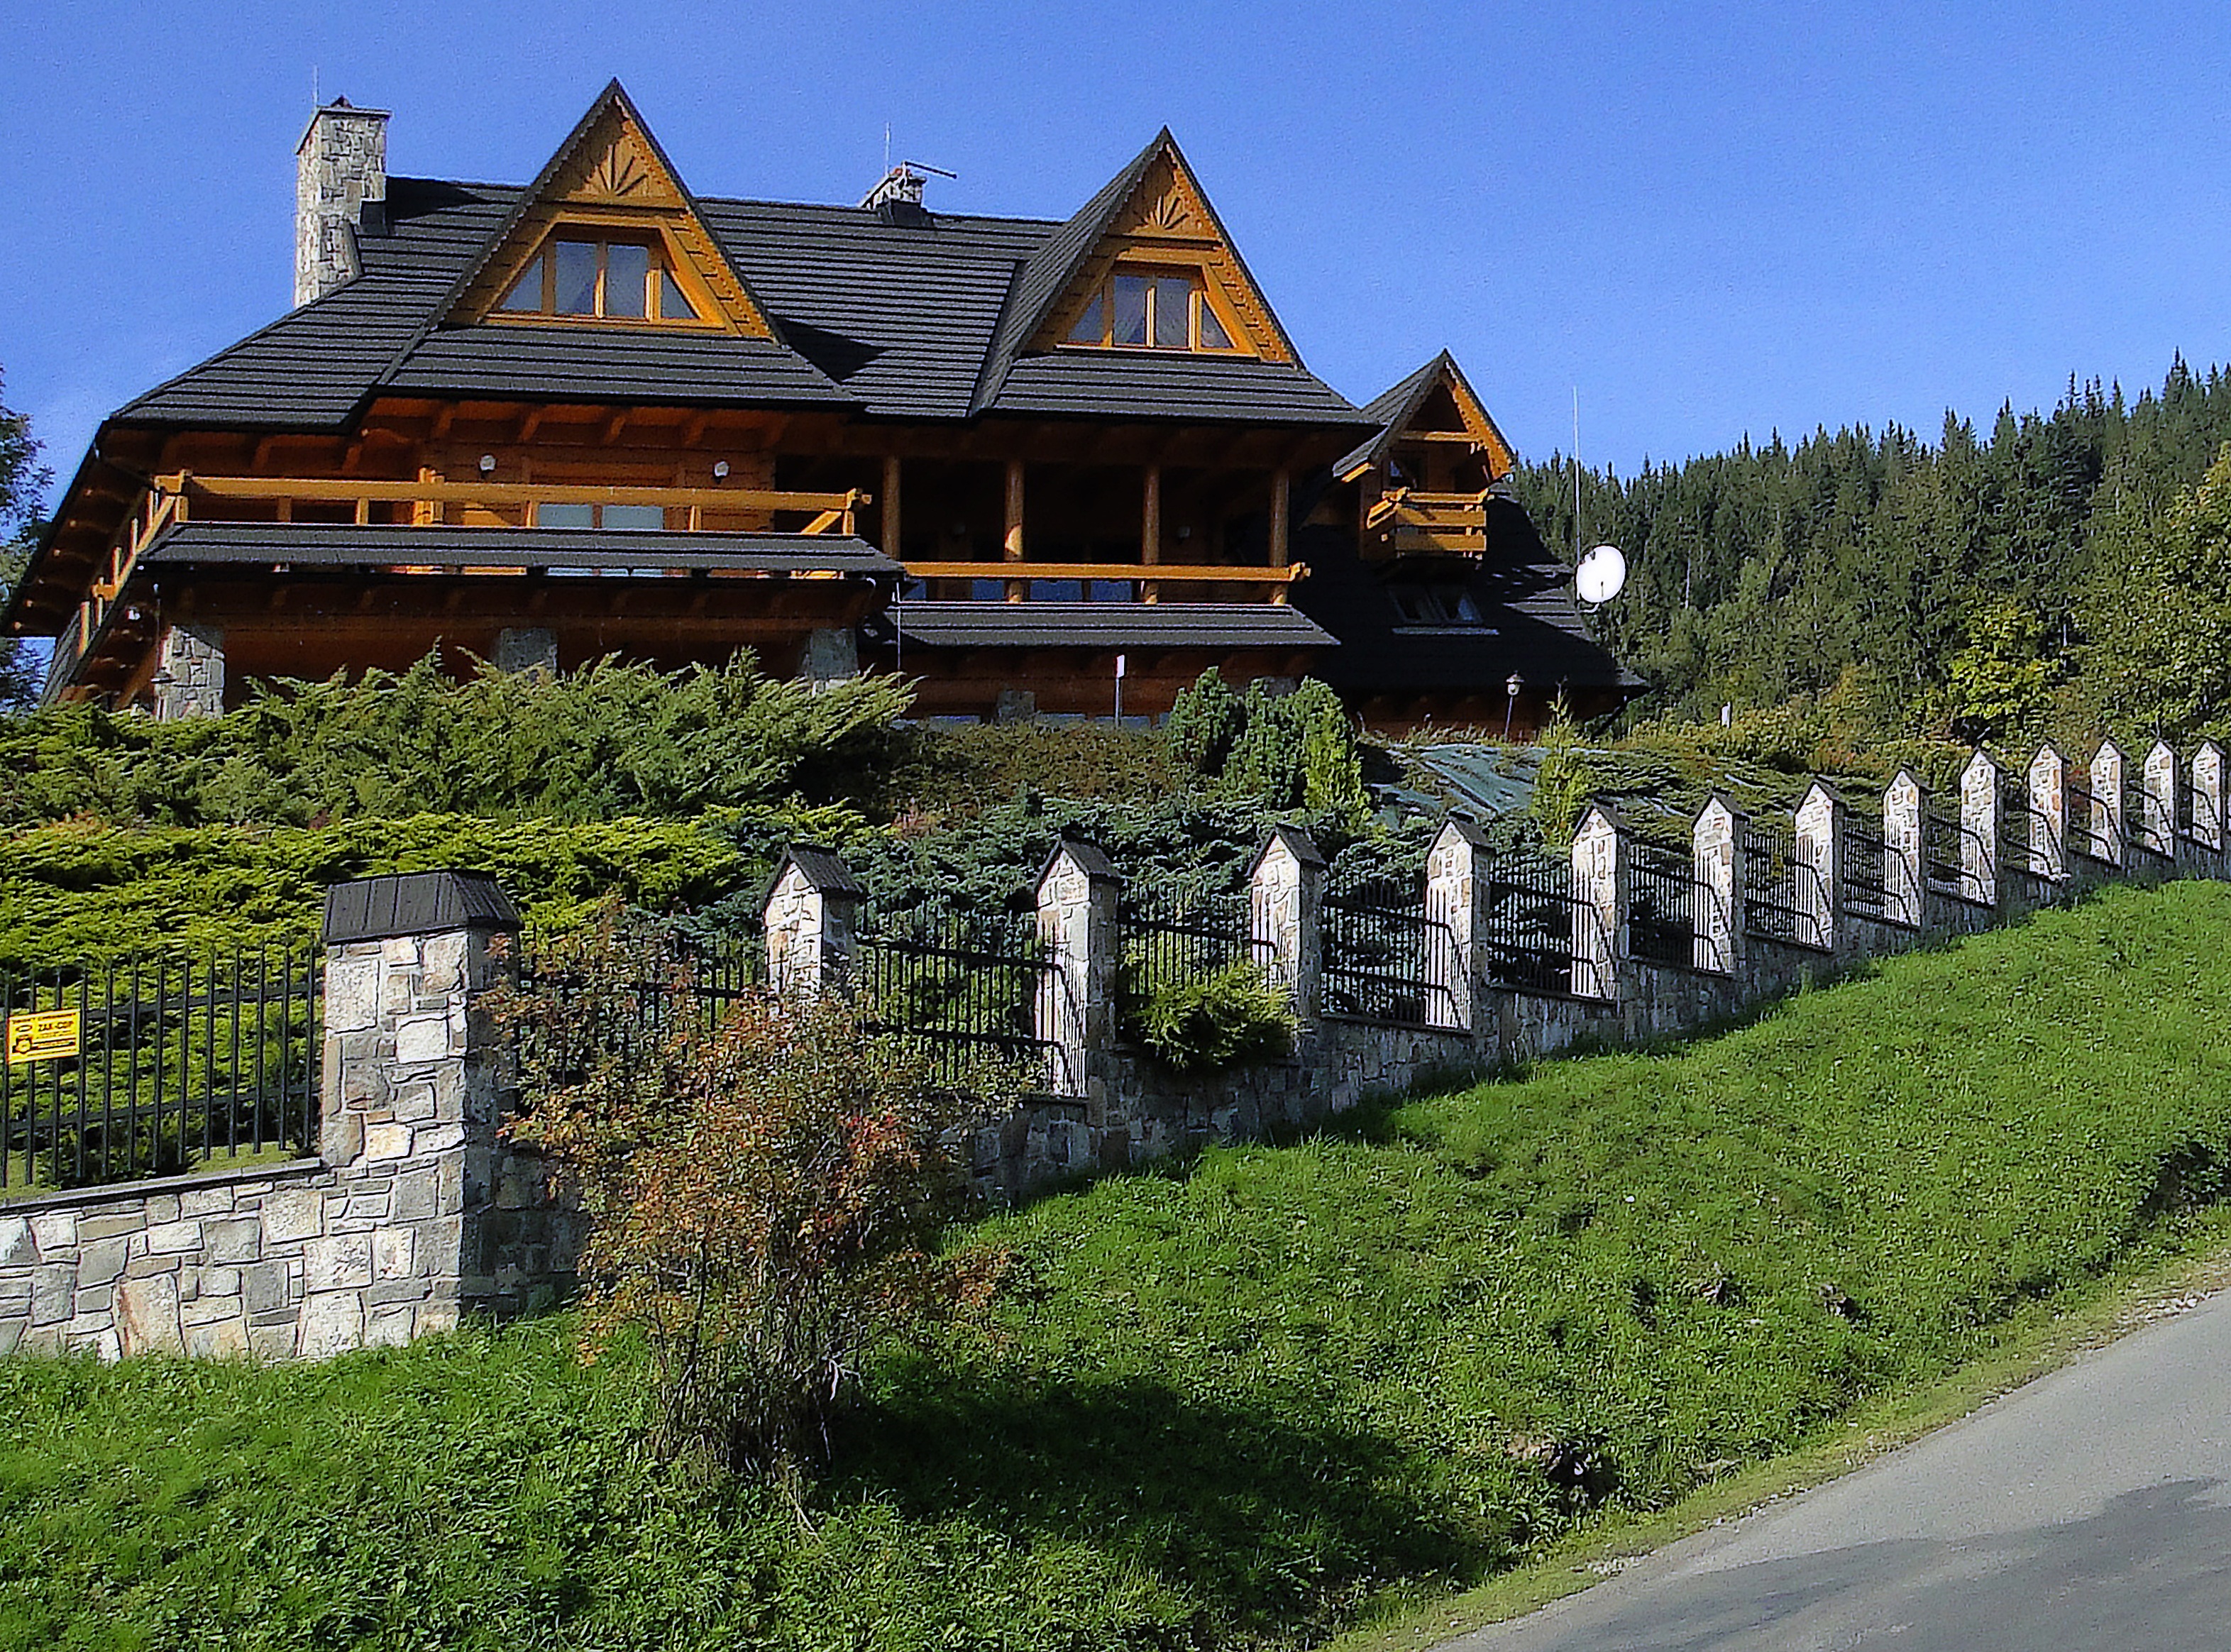
mountain, architecture, mansion, house, hill, building, chateau, home, mountain range, stone, village, green, cottage, autumn, fencing, property, tourism, posts, monastery, style, estate, superstructure, guest, buried, rural area, sunny day, the plot, wooden construction, zakopane style